Franconian cuisine

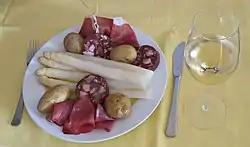
Asparagus with potatoes, ham, melted butter, red brawn and a glass of Silvaner

In Franconia it is a tradition to eat mixed salad and Klöße as a side dish to any roast. The special "Rohe Klöße" (lit. meaning "raw Klöße") are prepared only with grated raw potato and filled with some dices of stale bread. If there are any Klöße left from the Sunday roast they are traditionally sliced and cooked in a pan. Another traditional side dish are "Wickelklöße". These are made out of potato dough which is rolled out, spread with melted butter, sprinkled with breadcrumbs and then wrapped together and sliced into Kloß-sized pieces. They are considered a speciality from the region of Lower Franconia but eaten also in other regions. A third type of Klöße are Semmelklöße, which are made from mashed dry rolls soaked in milk and cooked. Instead of dumplings sometimes broad noodles ("Bandnudeln") are served with roasts.